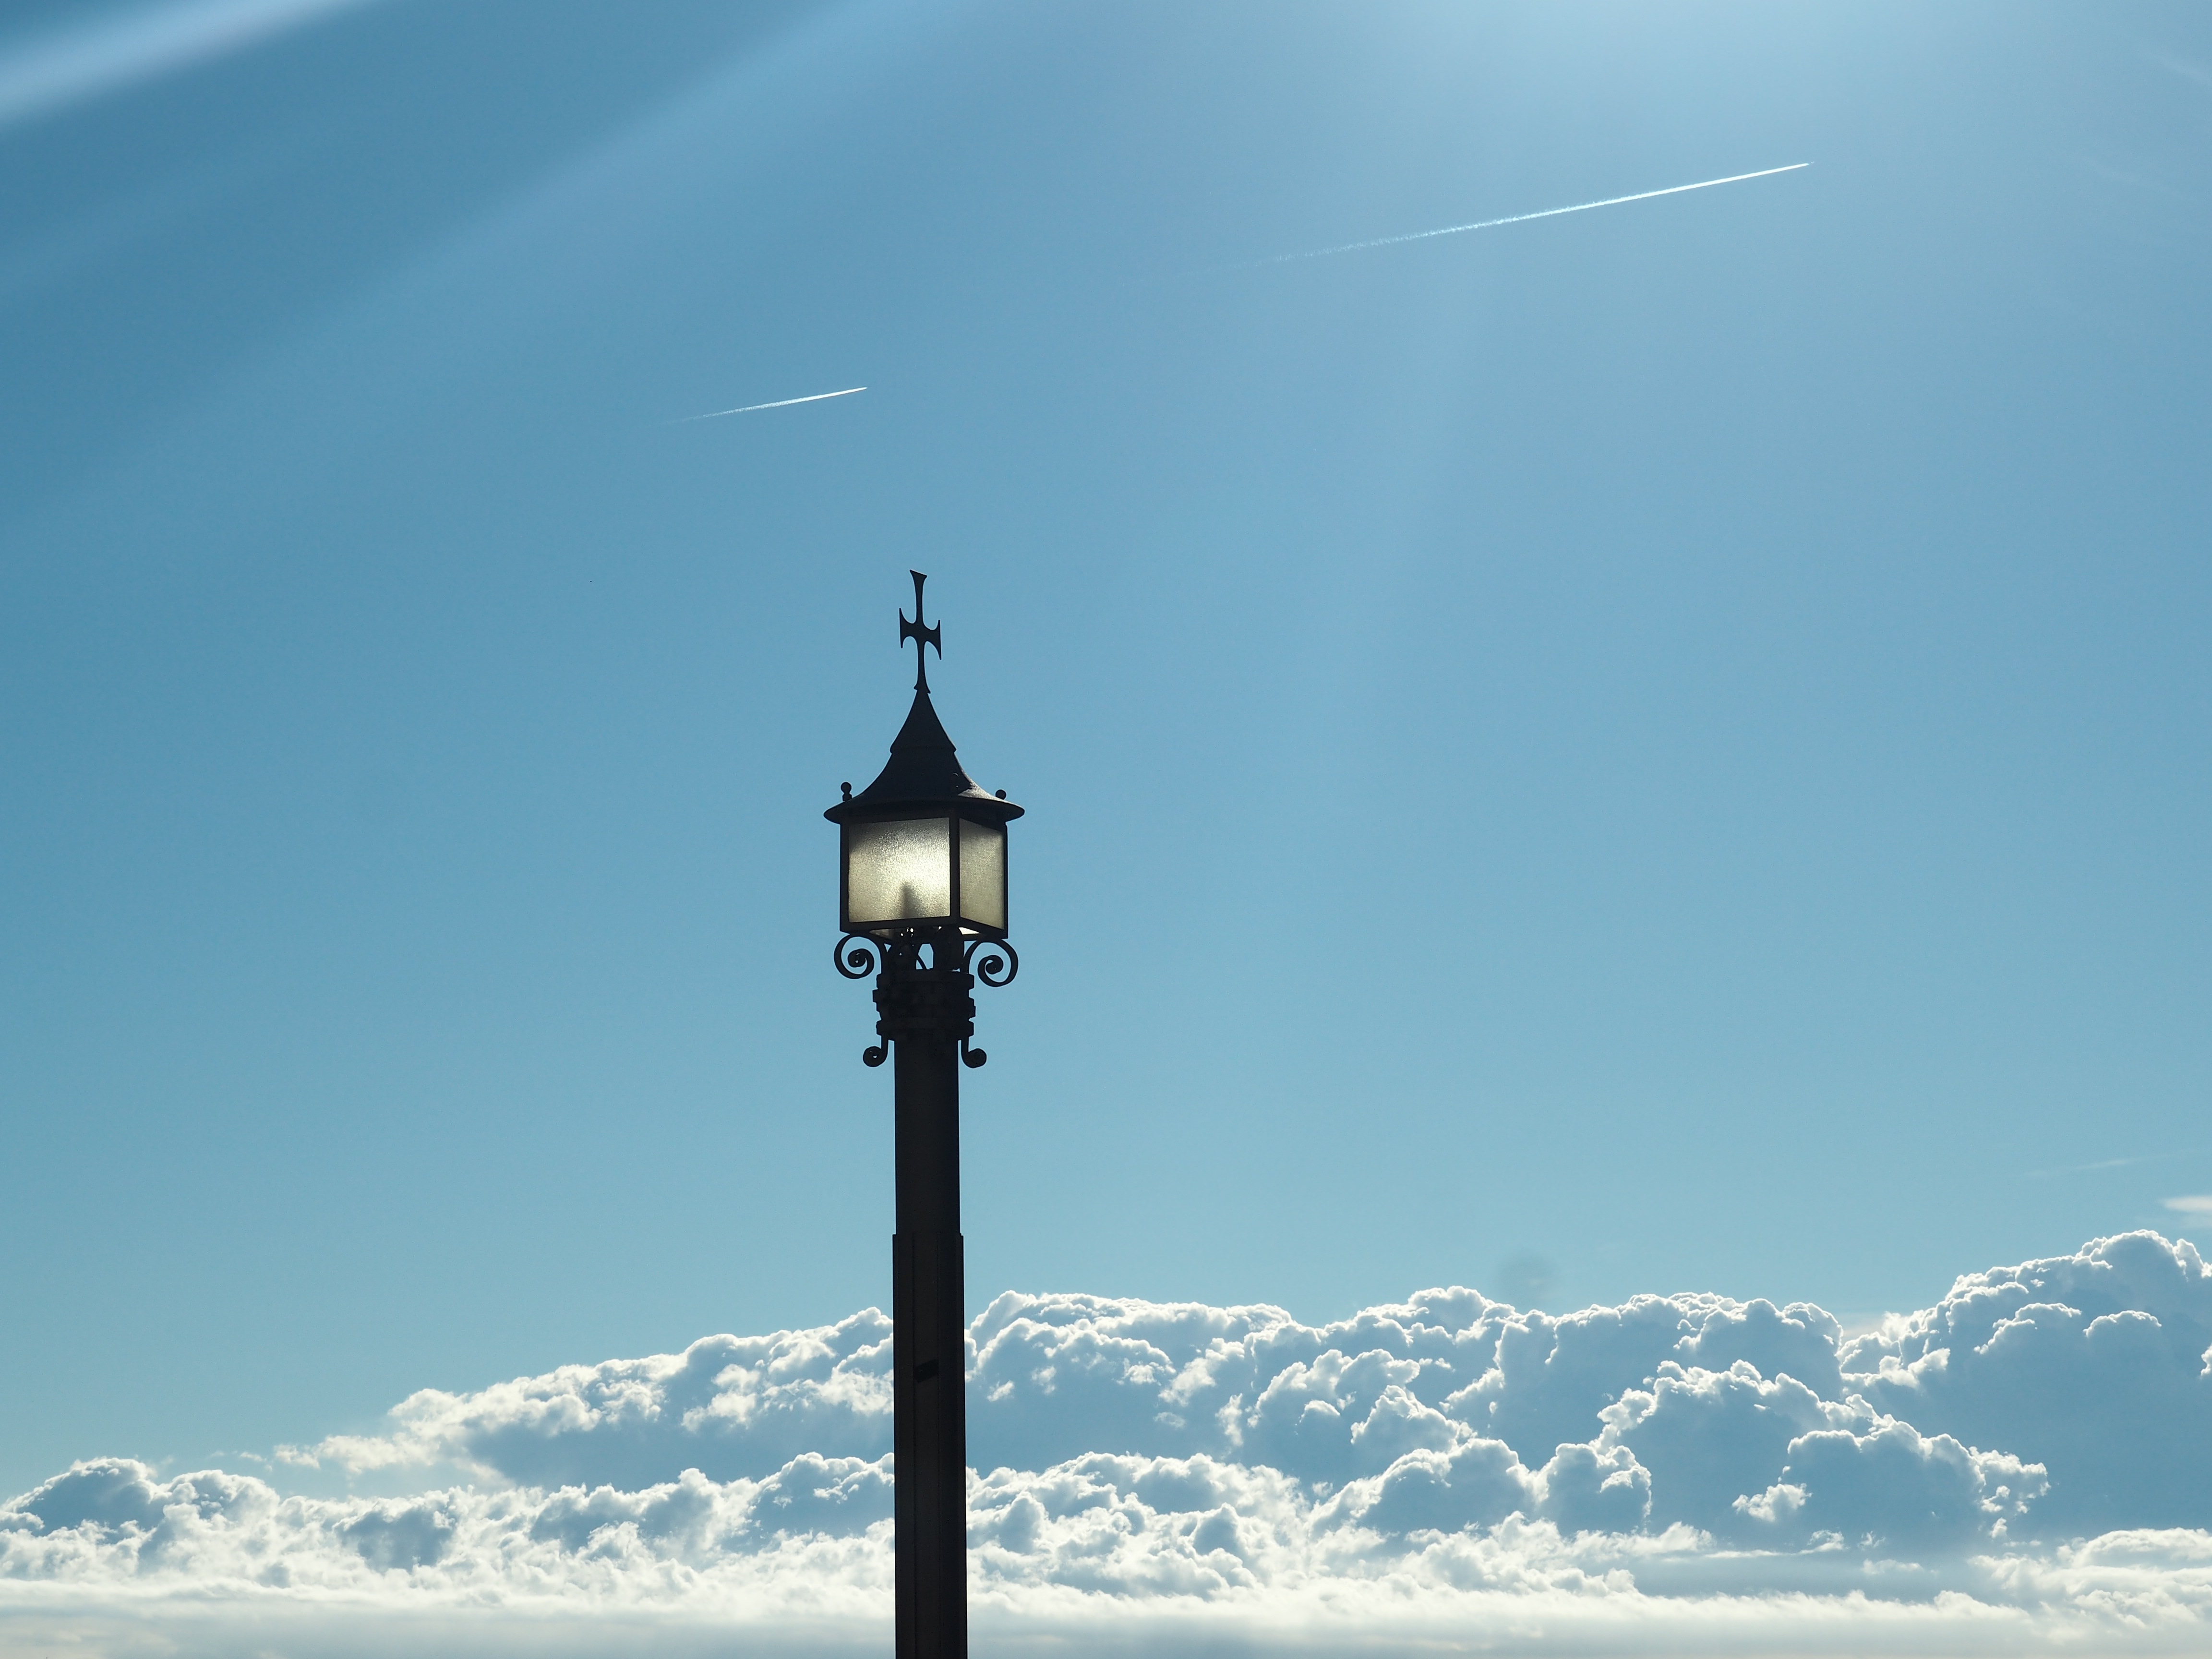
mountain, snow, light, cloud, sky, wind, mountain range, tower, blue, street light, lighting, lights, clouds, light fixture, atmosphere of earth